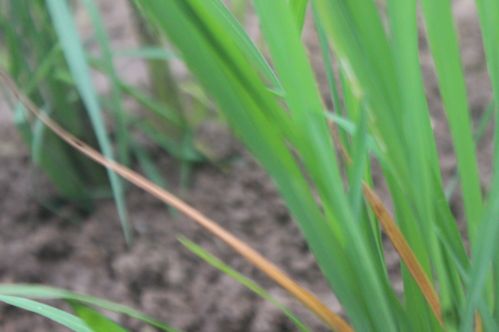
Disease: Tungro